Kingman Park

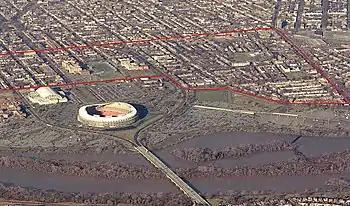
Aerial view of the Kingman Park neighborhood (outlined in red). The D.C. Armory and RFK Stadium (in the Hill East neighborhood) are center-left. The Whitney Young Memorial Bridge crosses the Anacostia River, center-bottom. Kingman Island (the long island), Heritage Island (the smaller island between Kingman Island and the far shore), and Kingman Lake (the water between Kingman Island and the far shore) can also be seen.

Noted D.C. real estate developer Charles Sager began constructing homes on the vacant land that is now Kingman Park in 1927. The first 40 homes in the area, built on 24th Street NE, were sold in July 1928. Sager found that white homebuyers were not interested in living in the area, so he focused on selling homes to African Americans. Thus, Kingman Park became the first D.C. neighborhood of single-family houses to be developed specifically for Black people. By 1931, there were 230 homes in the area. Development included 22nd through 25 Streets NE, between Benning Road and E Street SE.